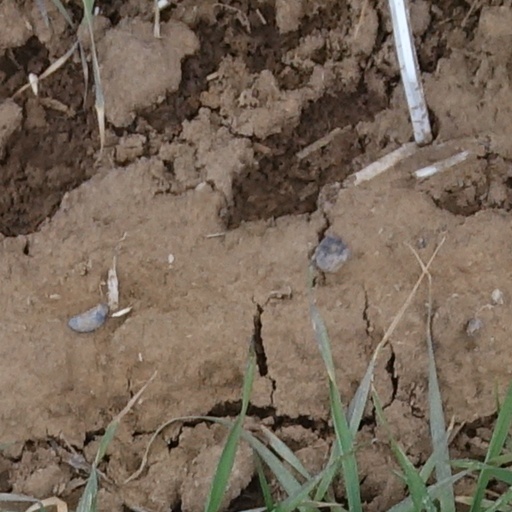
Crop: wheat